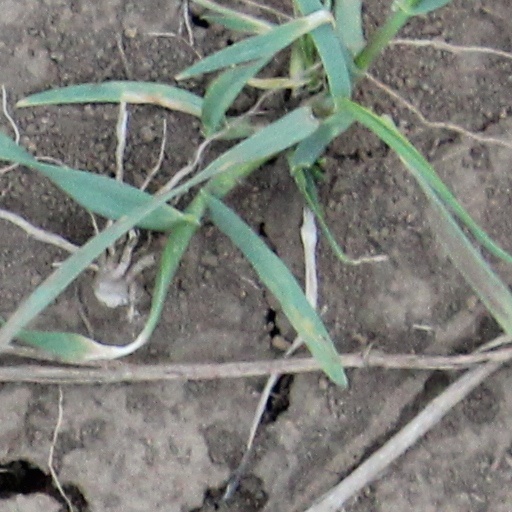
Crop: wheat